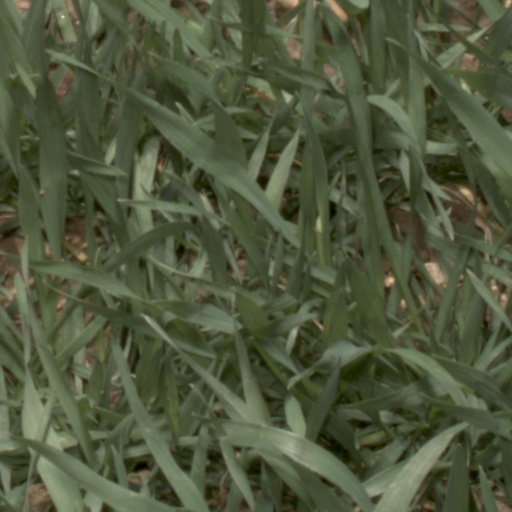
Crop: wheat